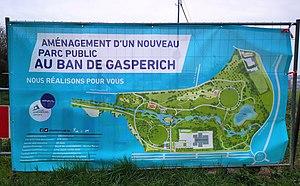
Luxembourg, plan d'aménagement du nouveau Parc de Gasperich.